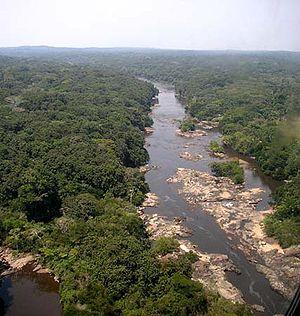
La forêt équatoriale de l'Ituri se trouve en Ituri, au nord-est de la République démocratique du Congo. Elle occupe une superficie d'environ 63 000 km², et se situe entre 0° et 3°N et 27° et 30° E. L'altitude de la forêt est étalée de 700 m à 1 000 m. La température moyenne est de 31 °C et l'humidité moyenne de 85 %. Environ 20 % de la forêt équatoriale est constituée de la réserve de faune à okapis, inscrite sur la liste du patrimoine mondial de l'UNESCO. La forêt héberge également les pygmées Mbuti, un des nombreux peuples de chasseurs-cueilleurs vivant dans la forêt du bassin du Congo, caractérisés par leur petite taille. Ils furent l'objet d'une étude de Colin Turnbull, The Forest People, en 1962.
Epulu est un des affluents principaux de l'Ituri située en province Orientale de la République démocratique du Congo.